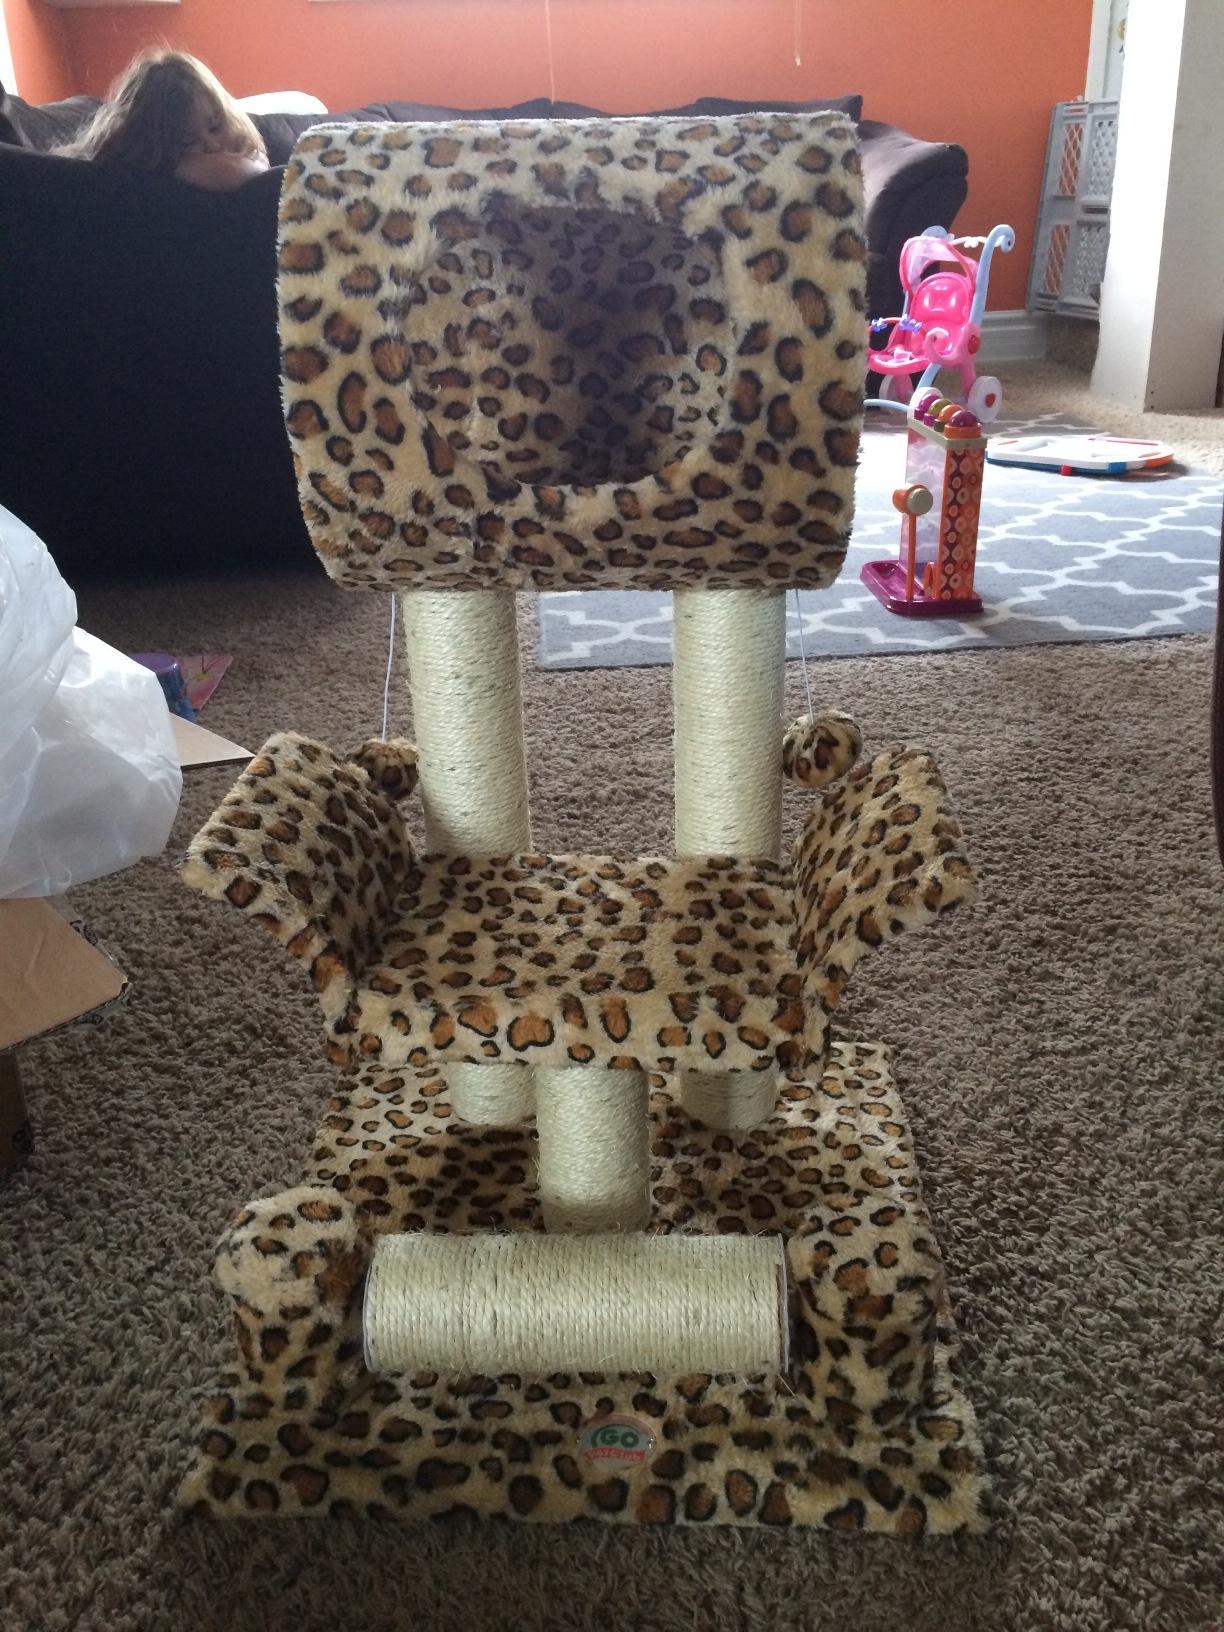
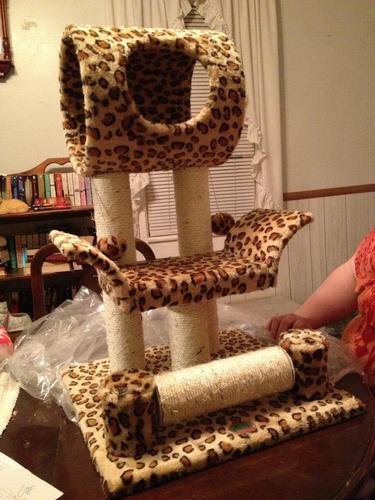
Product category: items_cat tree
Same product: yes